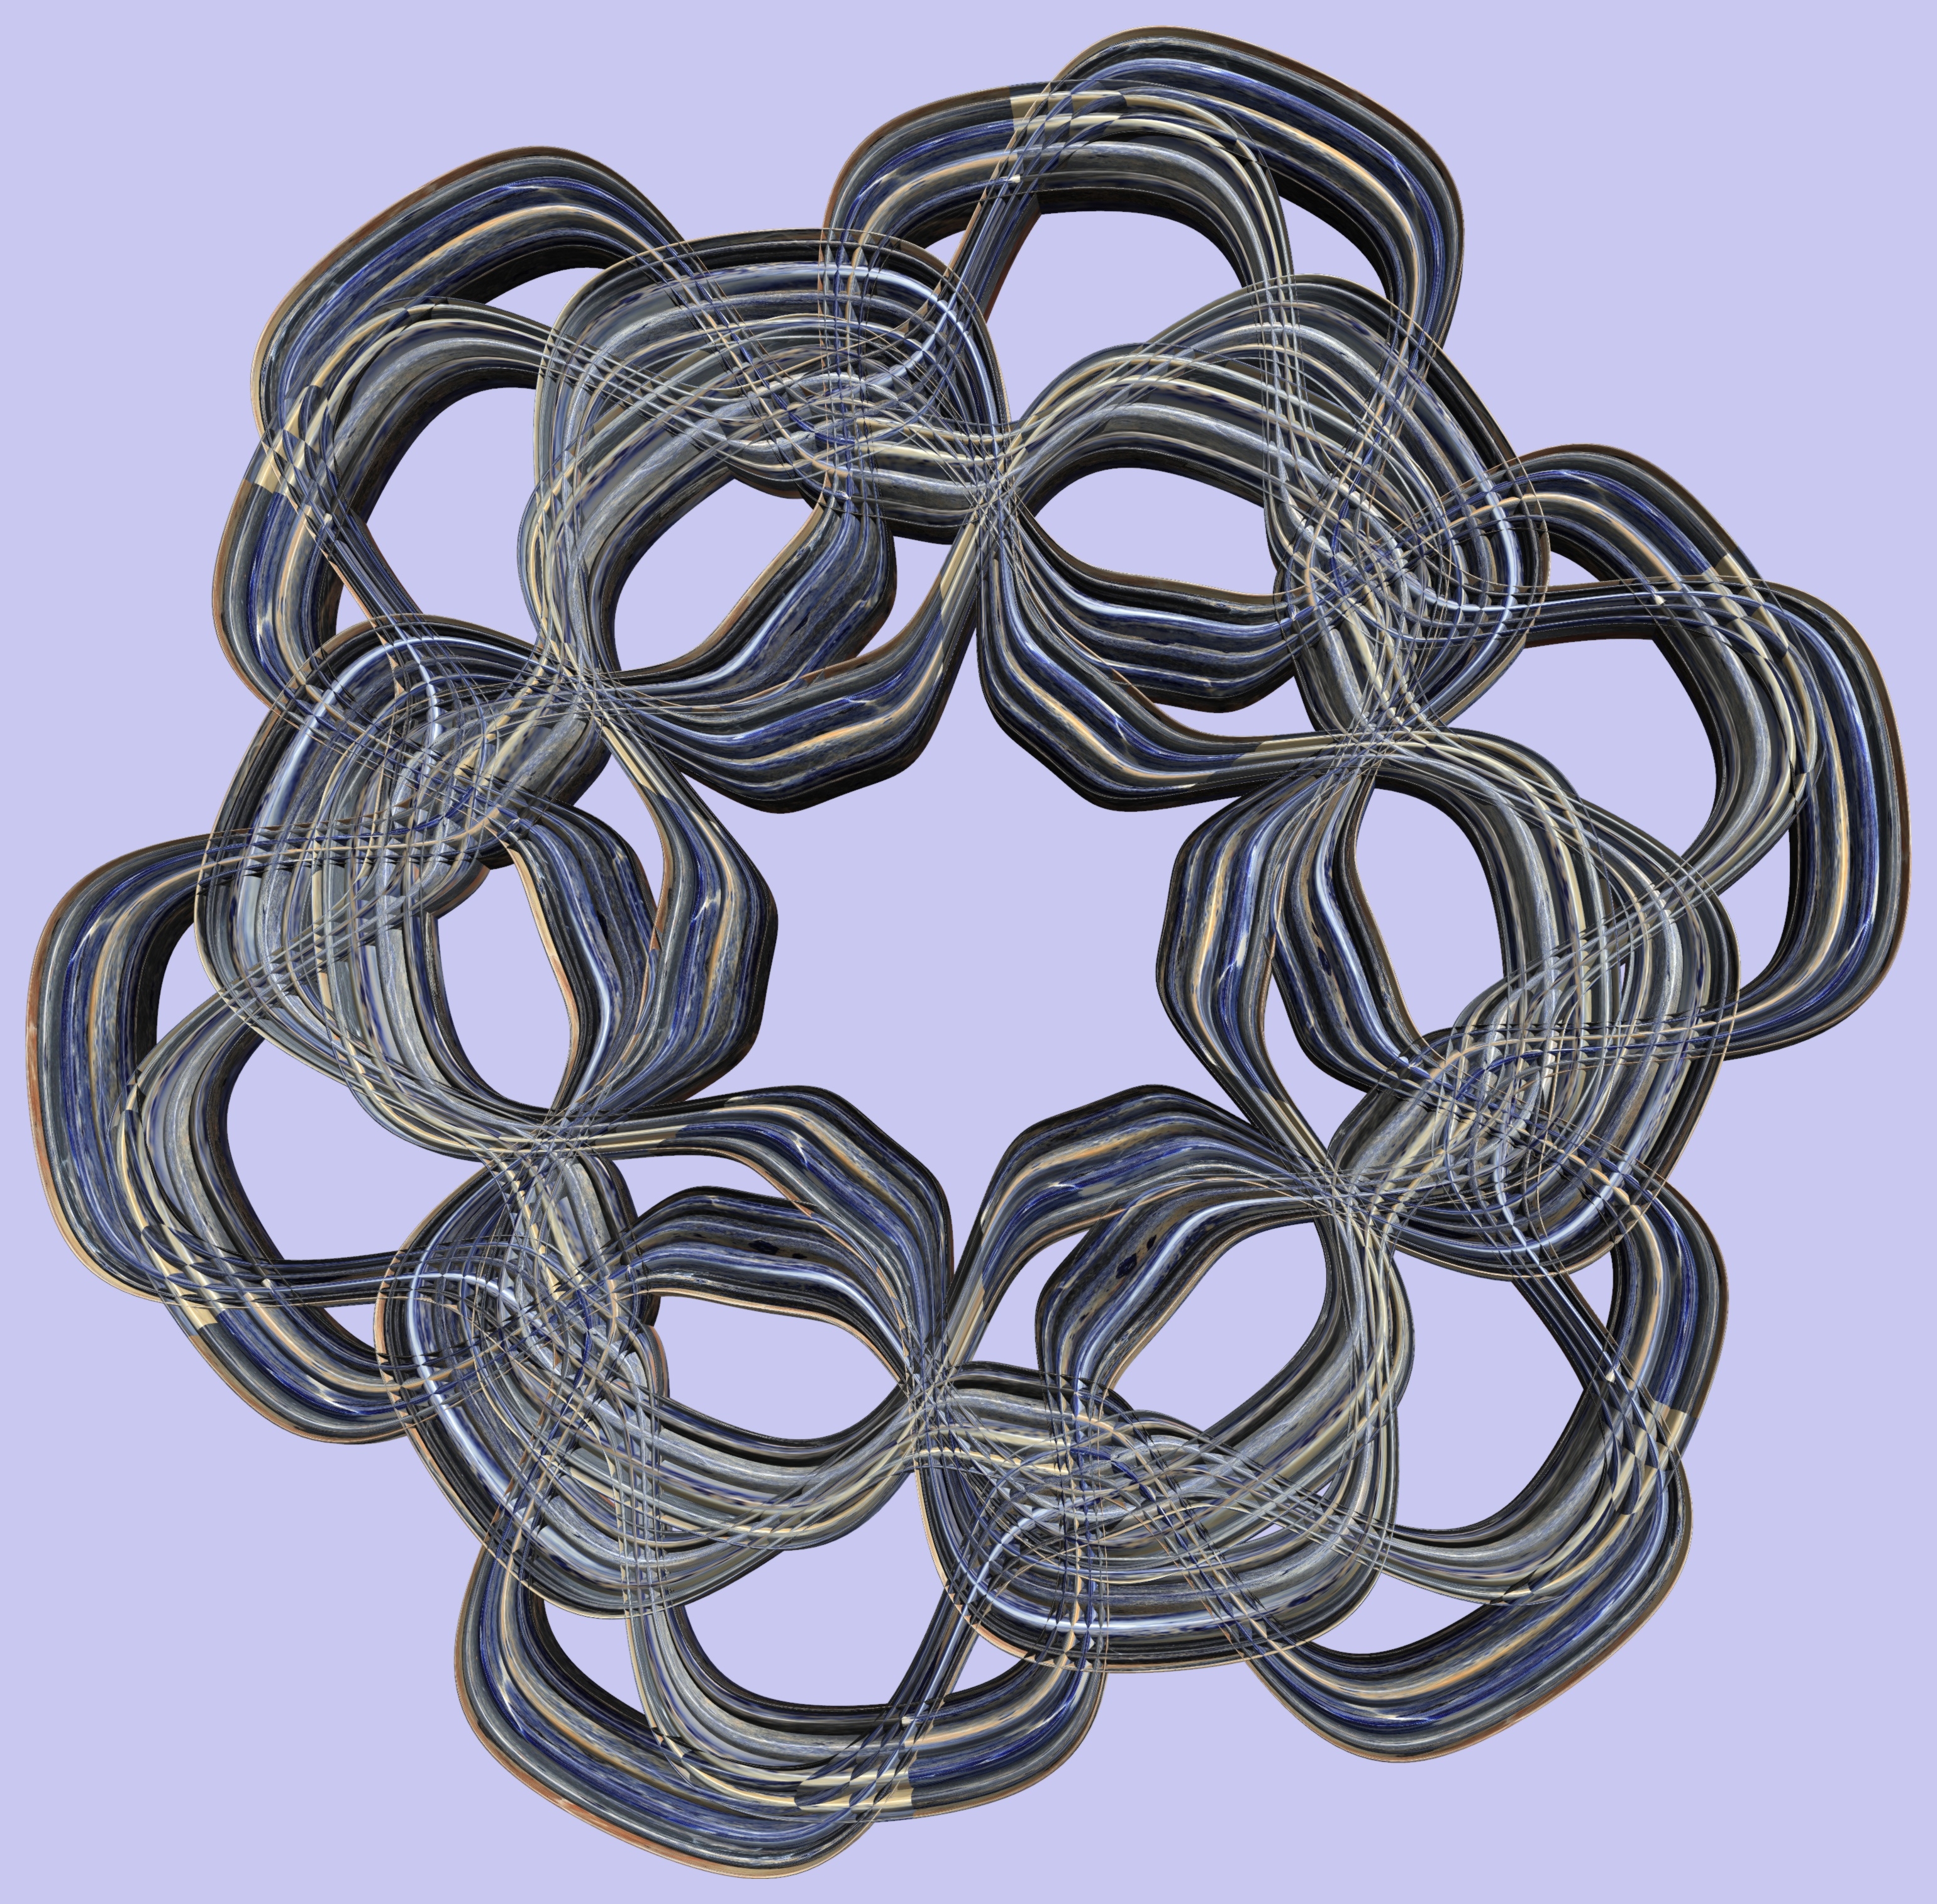
abstract, structure, texture, chain, pattern, metal, circle, jewellery, font, design, symmetry, 3d, graphic, torus, mathematica, cg, parametricplot3d, code, program, algorithm, mapping, fashion accessory